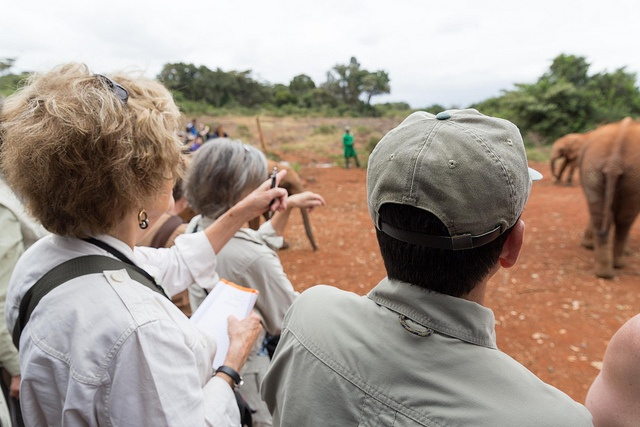
A group of people standing around a dirt field.
A group of people look on as elephants roam
A group of people watch a couple of elephants.
Group of people watching a herd of elephants.
A group of people watching elephants in a park.